Tawhidul Alam Sabuz

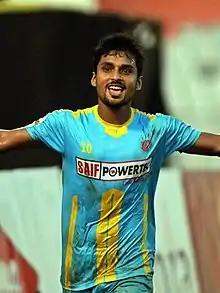
Sabuj playing for Chittagong Abahani in 2017

Tawhidul Alam Sabuz is a Bangladeshi professional footballer who plays as a forward. He last played for Bangladesh Premier League club Bashundhara Kings. He has also represented Bangladesh national team from 2010 to 2020.